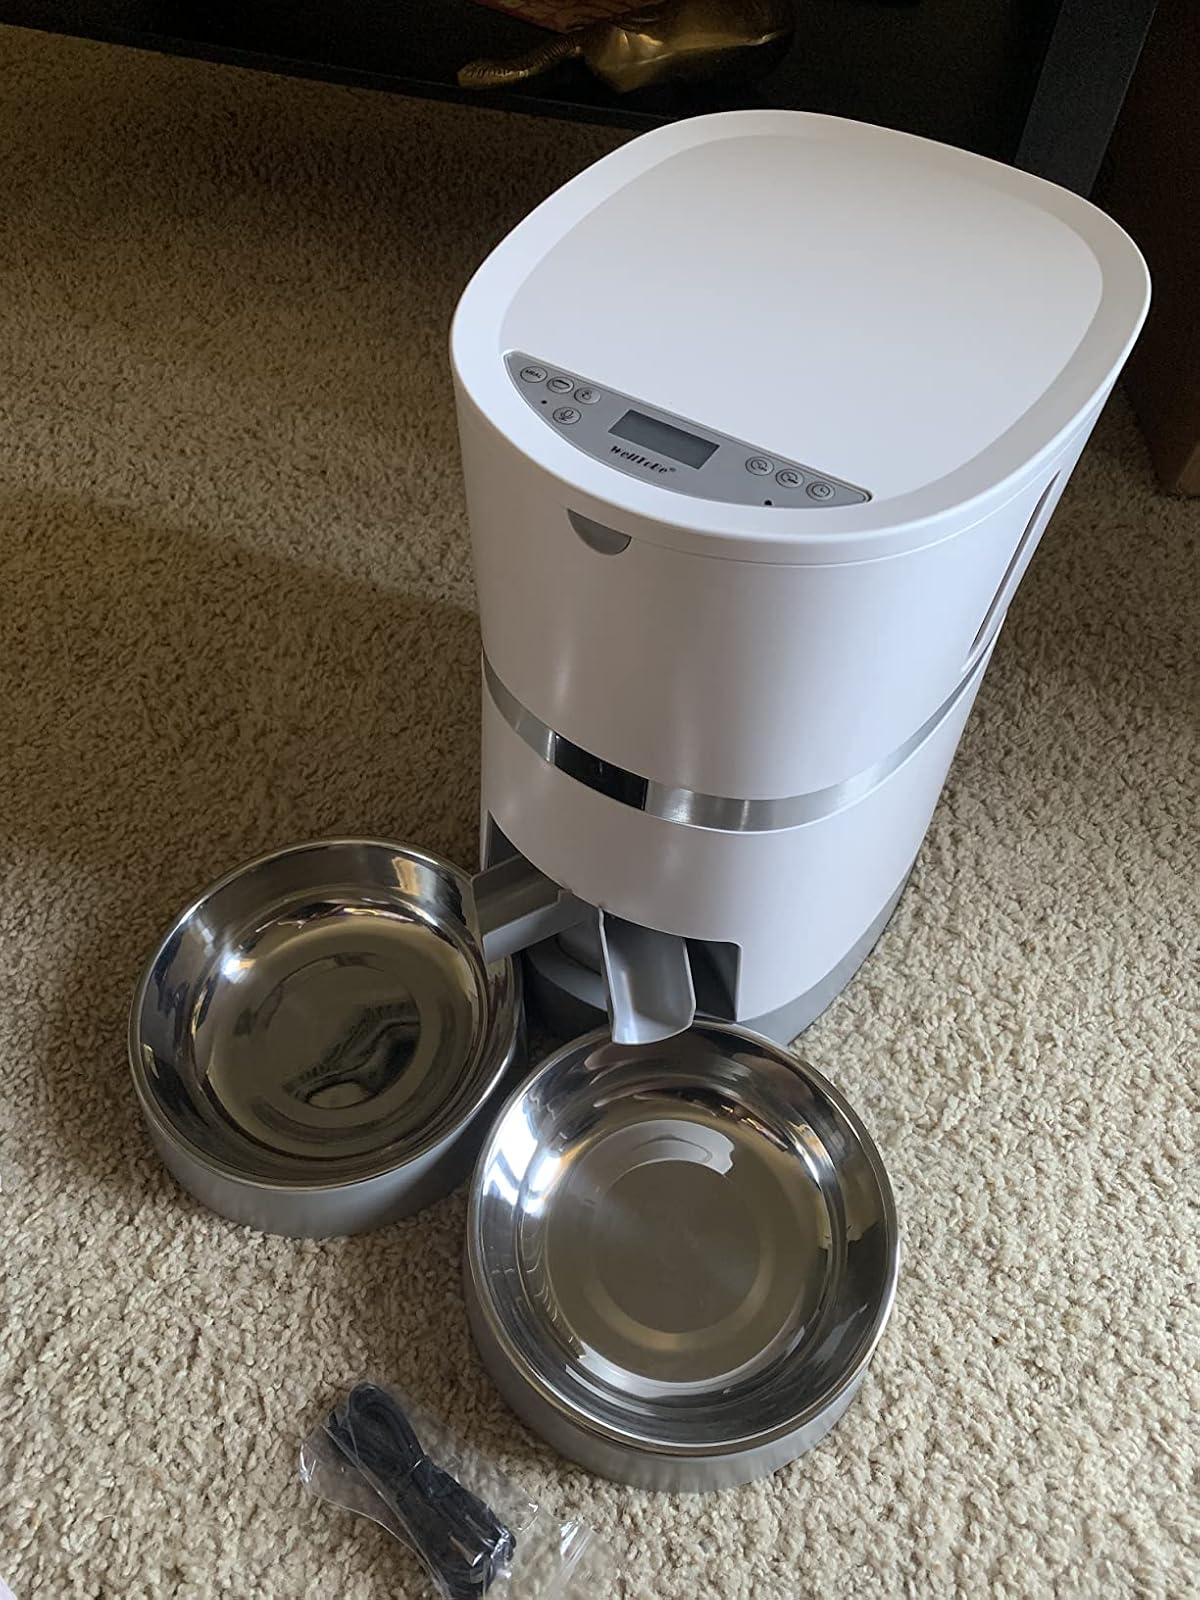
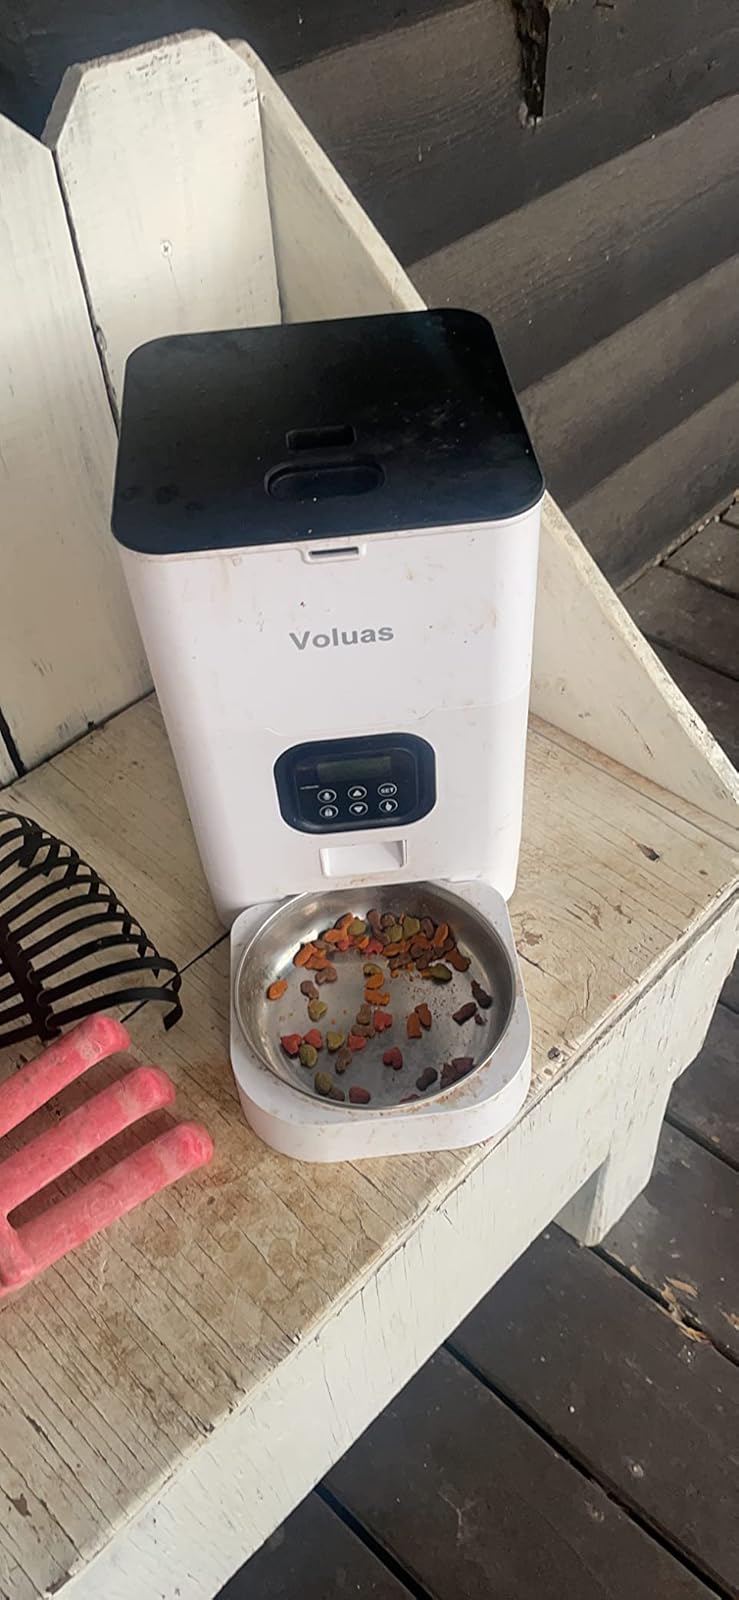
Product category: items_feeder
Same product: no